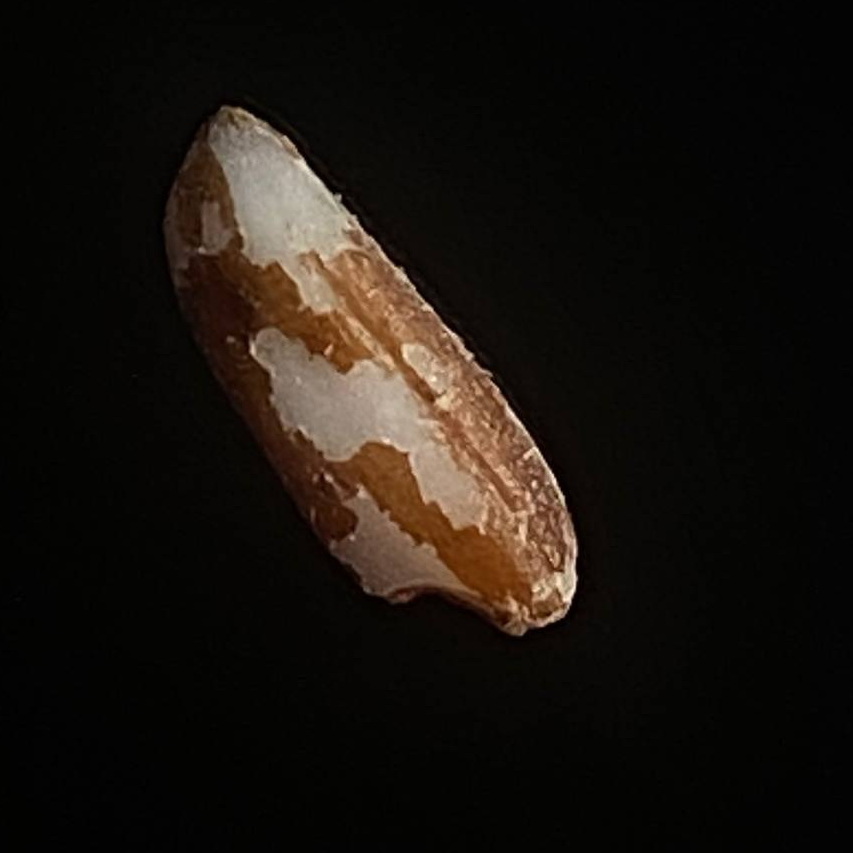
Rice variety: Lal_Binni